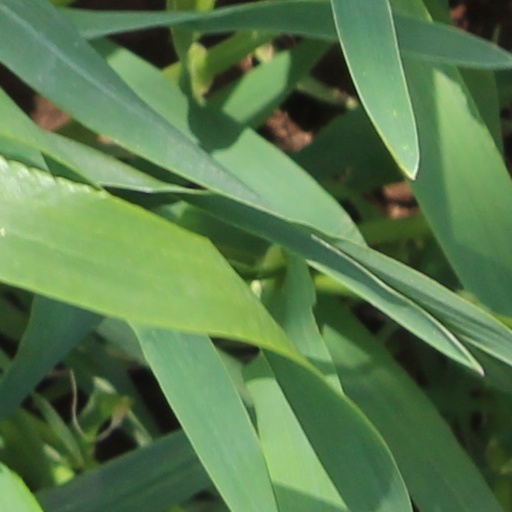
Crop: wheat